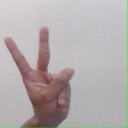
अक्षर: क